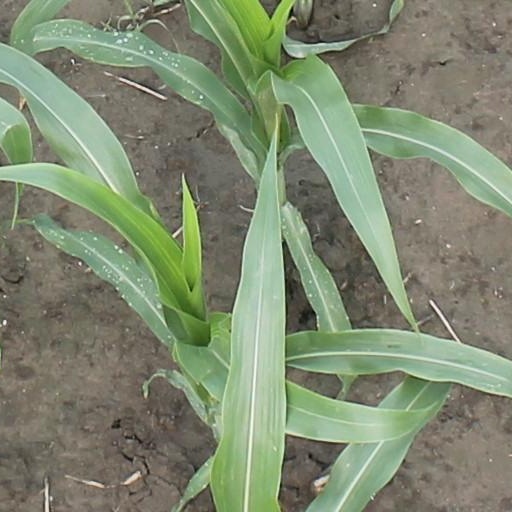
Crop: maize; corn